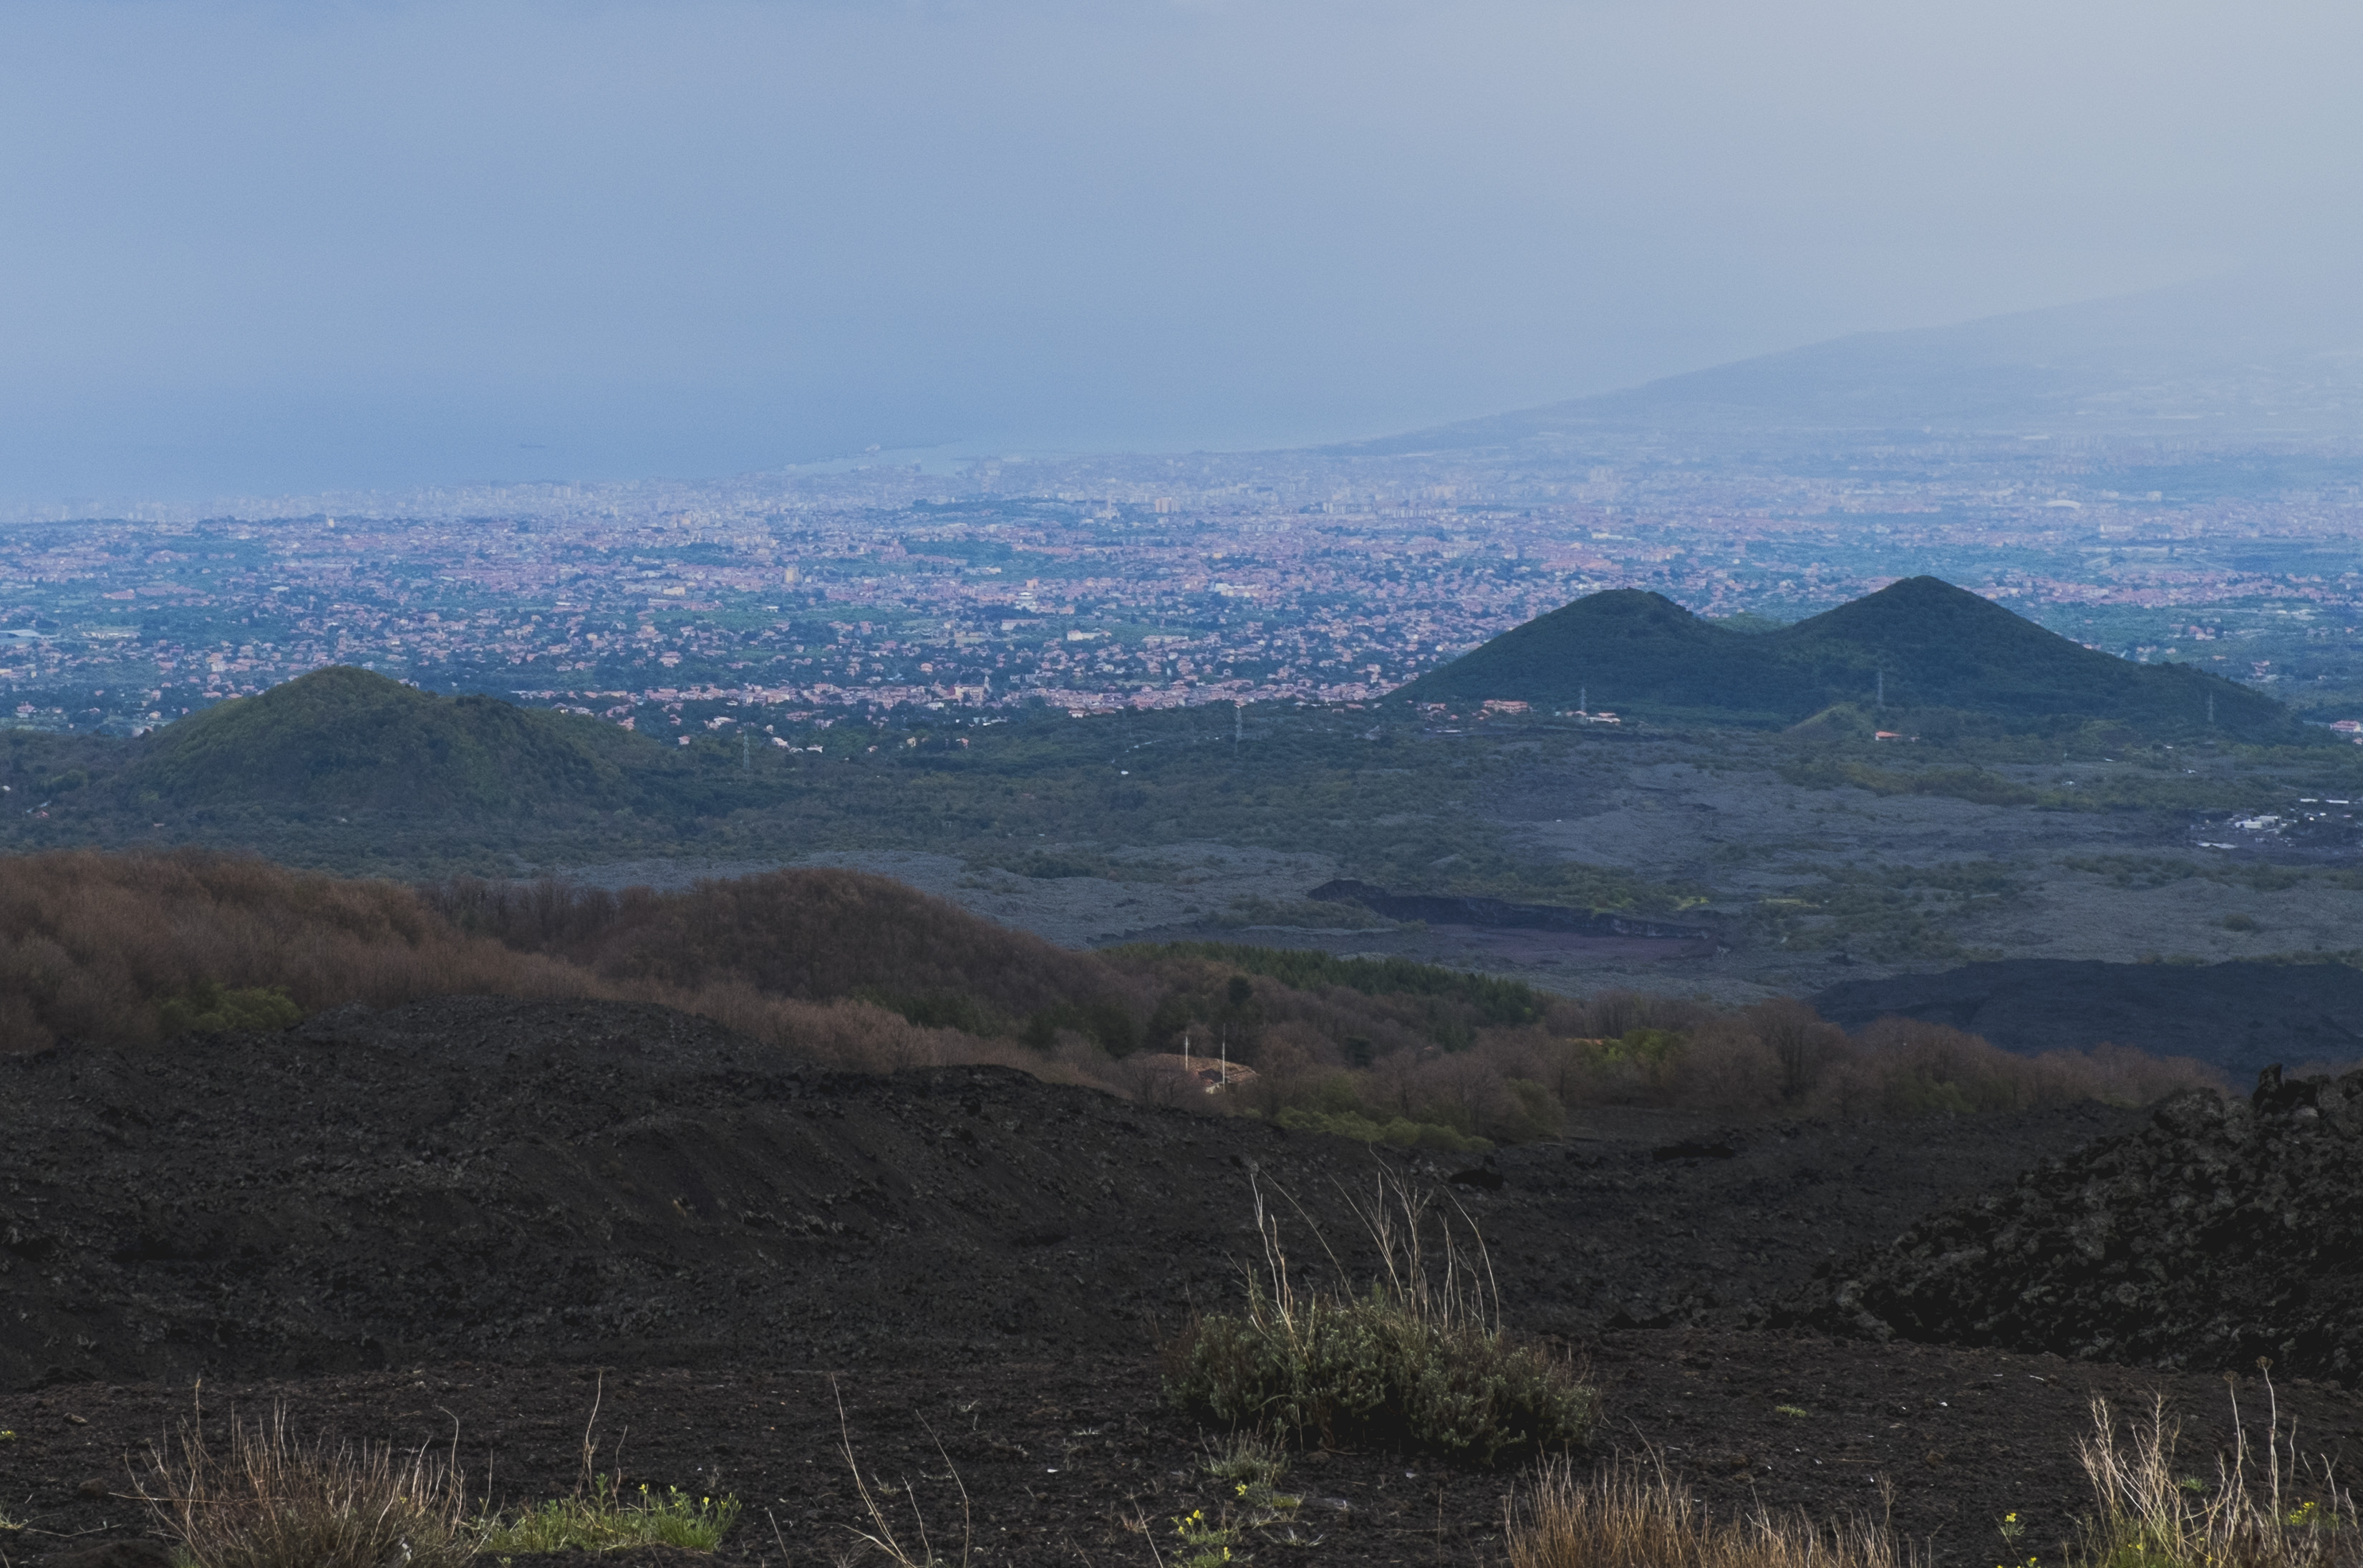
landscape, tree, nature, wilderness, walking, mountain, hill, valley, mountain range, italy, highland, ridge, plain, summit, plateau, fuji, fell, loch, sicily, etna, fujix, fujixe1, e1, rural area, landform, natural environment, geographical feature, atmospheric phenomenon, mountainous landforms